Luciana Littizzetto

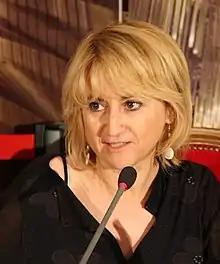
Littizzetto in 2008

Luciana Littizzetto (born 29 October 1964) is an Italian comedy actress, shock jock and humor writer.